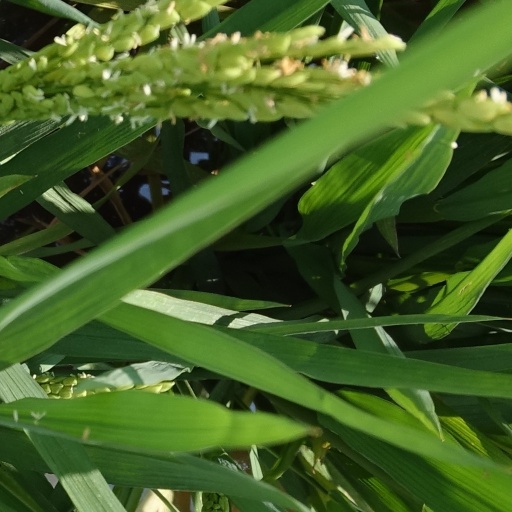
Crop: rice